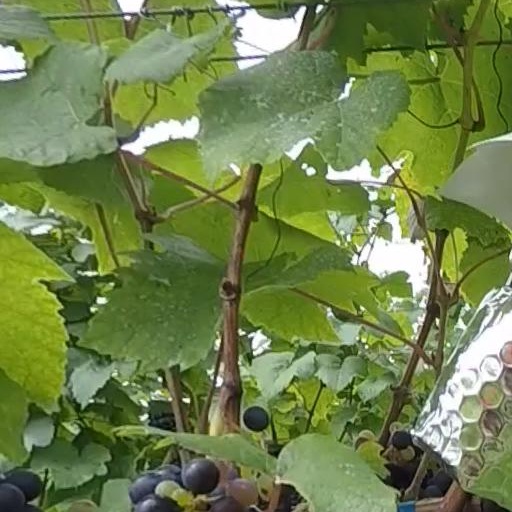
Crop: grape